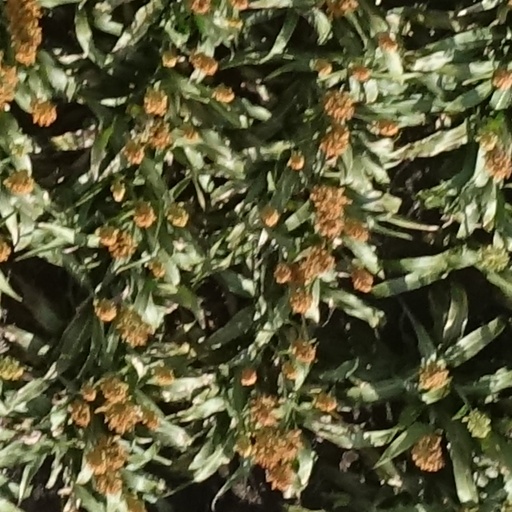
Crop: sorghum